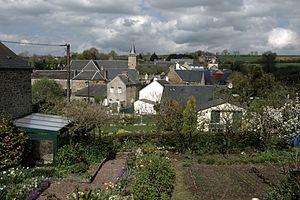
Une vue du village de Hamars, Calvados.
Hamars est une ancienne commune française, située dans le département du Calvados en région Normandie, devenue le 1ᵉʳ janvier 2016 une commune déléguée au sein de la commune nouvelle du Hom.
Le Hom est une commune française située dans le département du Calvados en région Normandie, peuplée de 3 689 habitants. Elle est créée le 1ᵉʳ janvier 2016 par la fusion de cinq communes, sous le régime juridique des communes nouvelles. Les communes de Caumont-sur-Orne, Curcy-sur-Orne, Hamars, Saint-Martin-de-Sallen et Thury-Harcourt deviennent des communes déléguées.